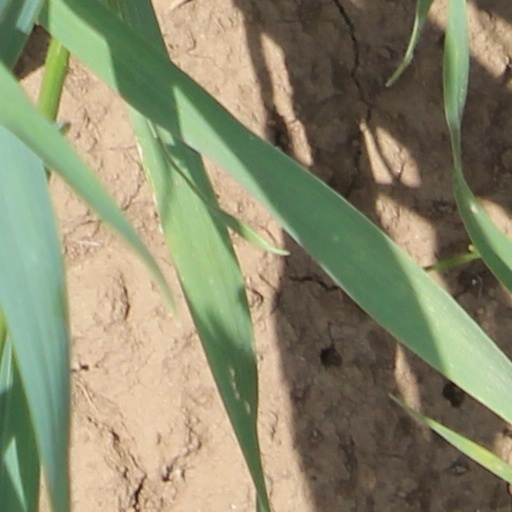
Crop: wheat